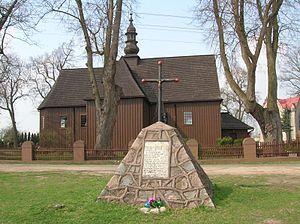
Stary Waliszew est un village de la gmina de Bielawy, du powiat de Łowicz, dans la voïvodie de Łódź, situé dans le centre de la Pologne.